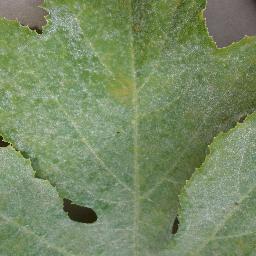
Label: Squash___Powdery_mildew